Victoriano Huerta

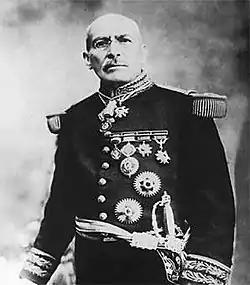
Huerta in full dress uniform and with decorations.

Upon graduating from the military academy in 1877, Huerta was commissioned into the Corps of Engineers. After entering the army as a lieutenant in the engineers in 1877, he was put in charge of improving the Loreto and Guadalupe forts in Puebla and the castle of Perote in Veracruz. In January 1879 he was promoted to captain and assigned to the staff of the 4th Division in Guadalajara, in charge of engineering. The commander of the 4th Division was General Manuel González, a close associate of President Porfirio Díaz and former president of Mexico (1880–84). In the interim, Huerta's career prospered thanks to the patronage of González. In Mexico City, he married Emilia Águila Moya, whom he met in Veracruz, on 21 November 1880. The marriage produced 11 children. The names of his children surviving him in 1916 were Jorge, María Elisa, Victor, Luz, Elena, Dagoberto, Eva and Celia. Huerta participated in the "pacification campaigns" in Tepic and Sinaloa, where he distinguished himself in combat. He was known for ensuring that his men always got paid, often resorting to finding the money in ruthless ways. Following a complaint from the Catholic Church that Huerta had plundered a church to sell off its gold and silver to pay his men, Huerta justified his actions on the grounds that "Mexico can do without her priests, but cannot do without her soldiers". On another occasion, following a complaint from a bank that he emptied out one of its branches at gunpoint to get money to pay his men, Huerta pointed out he left a receipt and would pay back the bank what he had stolen when he received the necessary funds from Mexico City. Huerta then spent nine years of his military career undertaking topographic studies in the states of Puebla and Veracruz. He traveled extensively to all parts of Mexico in this position. French cultural influence was very strong in 19th-century Mexico, and Huerta's hero was Napoleon. He supported General Díaz as the closest approximation to his Napoleonic ideal, believing that Mexico needed a "strongman" to prosper.